Gros-plant-du-pays-nantais

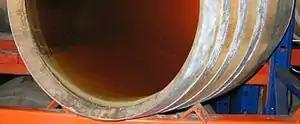
Yeast sediments in a barrel.

Part of the folle-blanche production is aged on lees, as is the case with Muscadet, and remains perlage. In this case, it can bear the ""sur lie"" label, specific to the Nantes vineyards. For this, the wines must remain on their fine vinification lees from the end of alcoholic fermentation until at least March 1 of the year following the harvest. In addition, the wines must have spent only one winter in vats or barrels, and still be on their lees at the time of bottling. Bottling can only take place between March 1 and November 30 following the harvest. Around 30,000 hl of Gros-plant-du-pays-nantais are produced on lees, representing almost a quarter of total production.